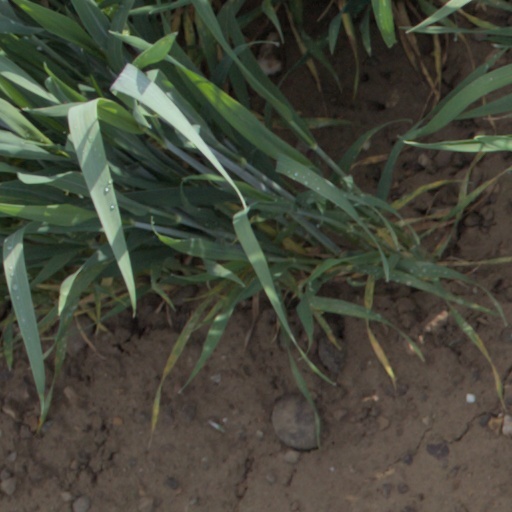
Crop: wheat